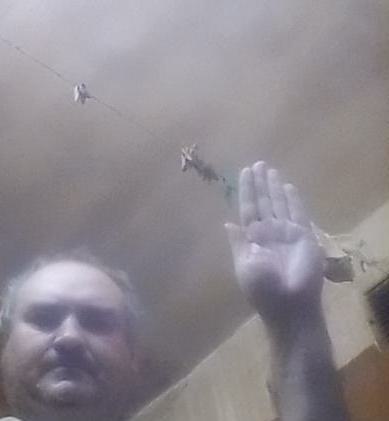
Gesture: stop